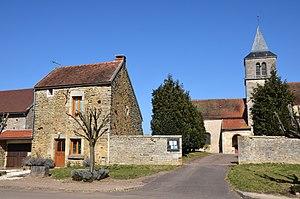
Marigny le Cahouët , Côte d'Or, Bourgogne, France
Cet article recense une partie des monuments historiques de la Côte-d'Or, en France.
Marigny-le-Cahouët est une commune française située dans le département de la Côte-d'Or en région Bourgogne-Franche-Comté. Avec une population d'environ 300 habitants. Ce village est animé souvent par le Foyer rural qui propose des activités pour tous âges et qui dispose d’une section centrée sur les échanges intergenerationnels. Ce village est fameux pour son château dans lequel a été tourné Angélique, marquise des anges, en 1963.